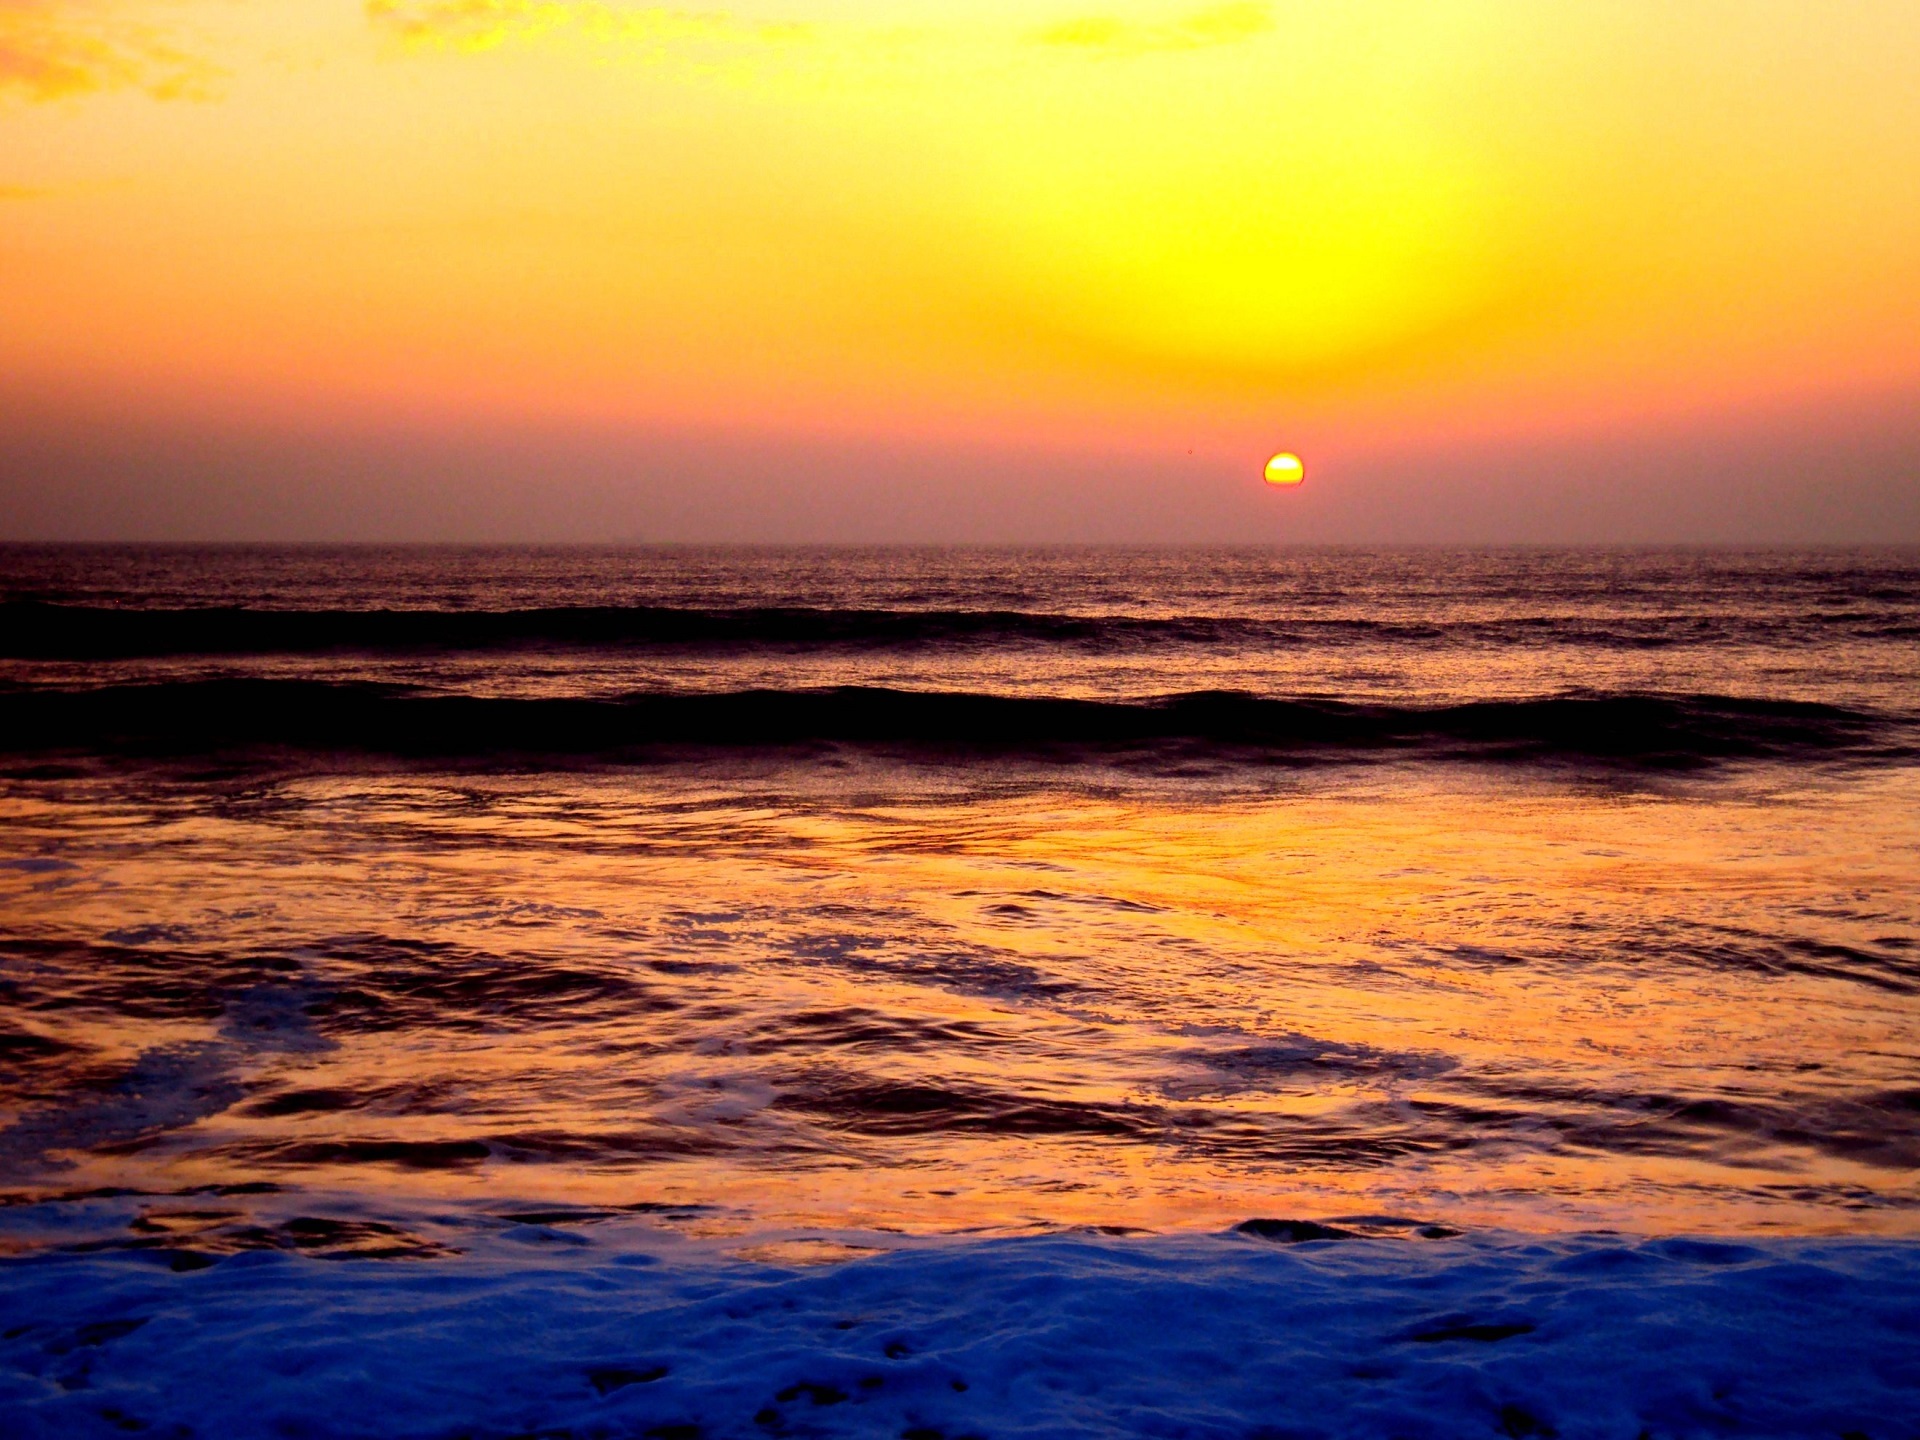
beach, landscape, sea, coast, water, ocean, horizon, sky, sun, sunrise, sunset, sunlight, morning, shore, wave, dawn, atmosphere, panorama, coastline, dusk, evening, twilight, orange, reflection, seascape, colorful, waves, orb, afterglow, wind wave